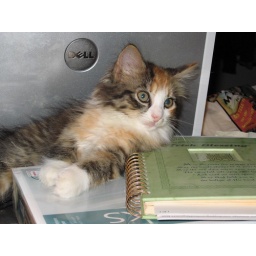
Poppy on some books by the laptop